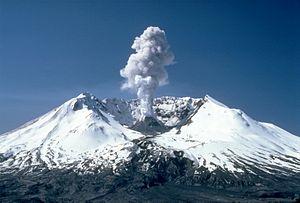
Mount St. Helens National Volcanic Monument est un monument national américain qui inclut la zone autour du mont Saint Helens dans l'État de Washington. Il a été créé en 1982 par le congrès américain à la suite de l'éruption du mont Saint Helens en 1980. Les 445 km² du monument sont réservés à la recherche, aux loisirs et à l'éducation.
L'arc volcanique des Cascades, aussi appelé arc des Cascades, en anglais Cascade Volcanic Arc et Cascade Arc, est un arc volcanique d'Amérique du Nord s'étendant de la province canadienne de la Colombie-Britannique au nord à l'État américain de la Californie au sud en passant par les États de Washington et de l'Oregon. Les 26 volcans formant cet arc volcanique sont alimentés par un magma provenant de la subduction de la plaque Juan de Fuca sous la plaque nord-américaine. Bien qu'il tienne son nom de la chaîne des Cascades, l'arc s'étend également en dehors de cette chaîne montagneuse.
La chaîne des Cascades est une chaîne de montagnes s'étendant face à la côte ouest de l'Amérique du Nord, entre les États de Californie, de l'Oregon et de Washington aux États-Unis et la province de Colombie-Britannique au Canada. Elle comprend une partie de l'arc volcanique des Cascades dont les volcans mont Rainier, qui constitue le point culminant de la chaîne du haut de ses 4 392 mètres d'altitude dominant la métropole de Seattle, et mont Saint Helens qui a subi une éruption en 1980. Cet arc volcanique, toujours actif, commence sa formation il y a 36 millions d'années à la suite de la subduction de la plaque Juan de Fuca sous la plaque nord-américaine. Les risques liés au volcanisme demeurent importants.